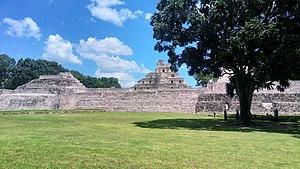
Edzná est un site archéologique maya du puuc ancien au Campeche. Il contient l'un des rares exemples au Yucatán de pyramide maya dont les étages sont pourvus de chambres voûtées.